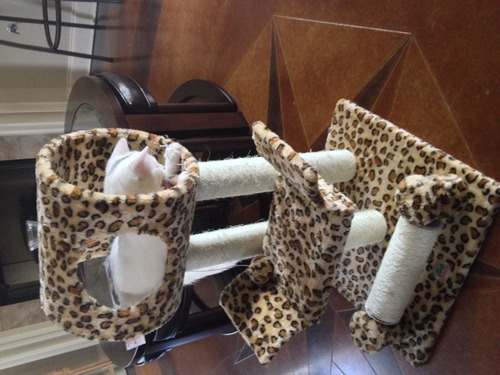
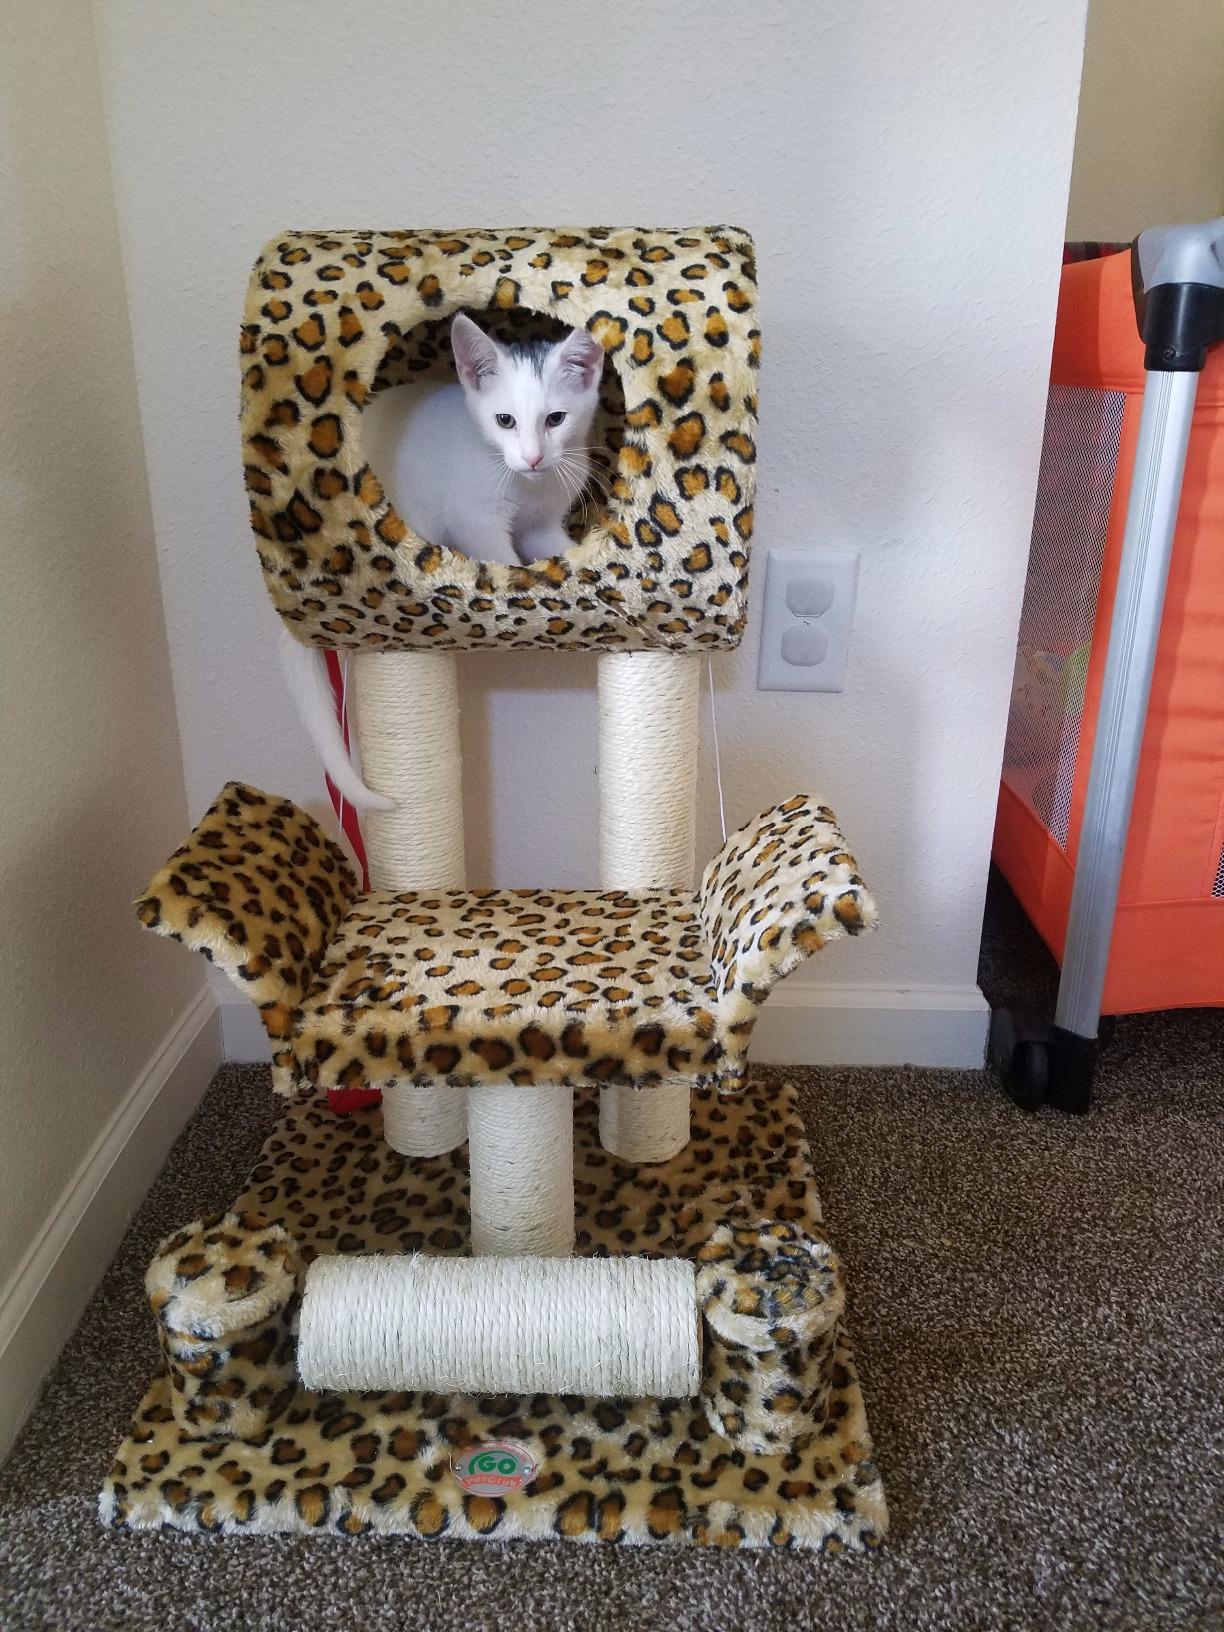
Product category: items_cat tree
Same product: yes